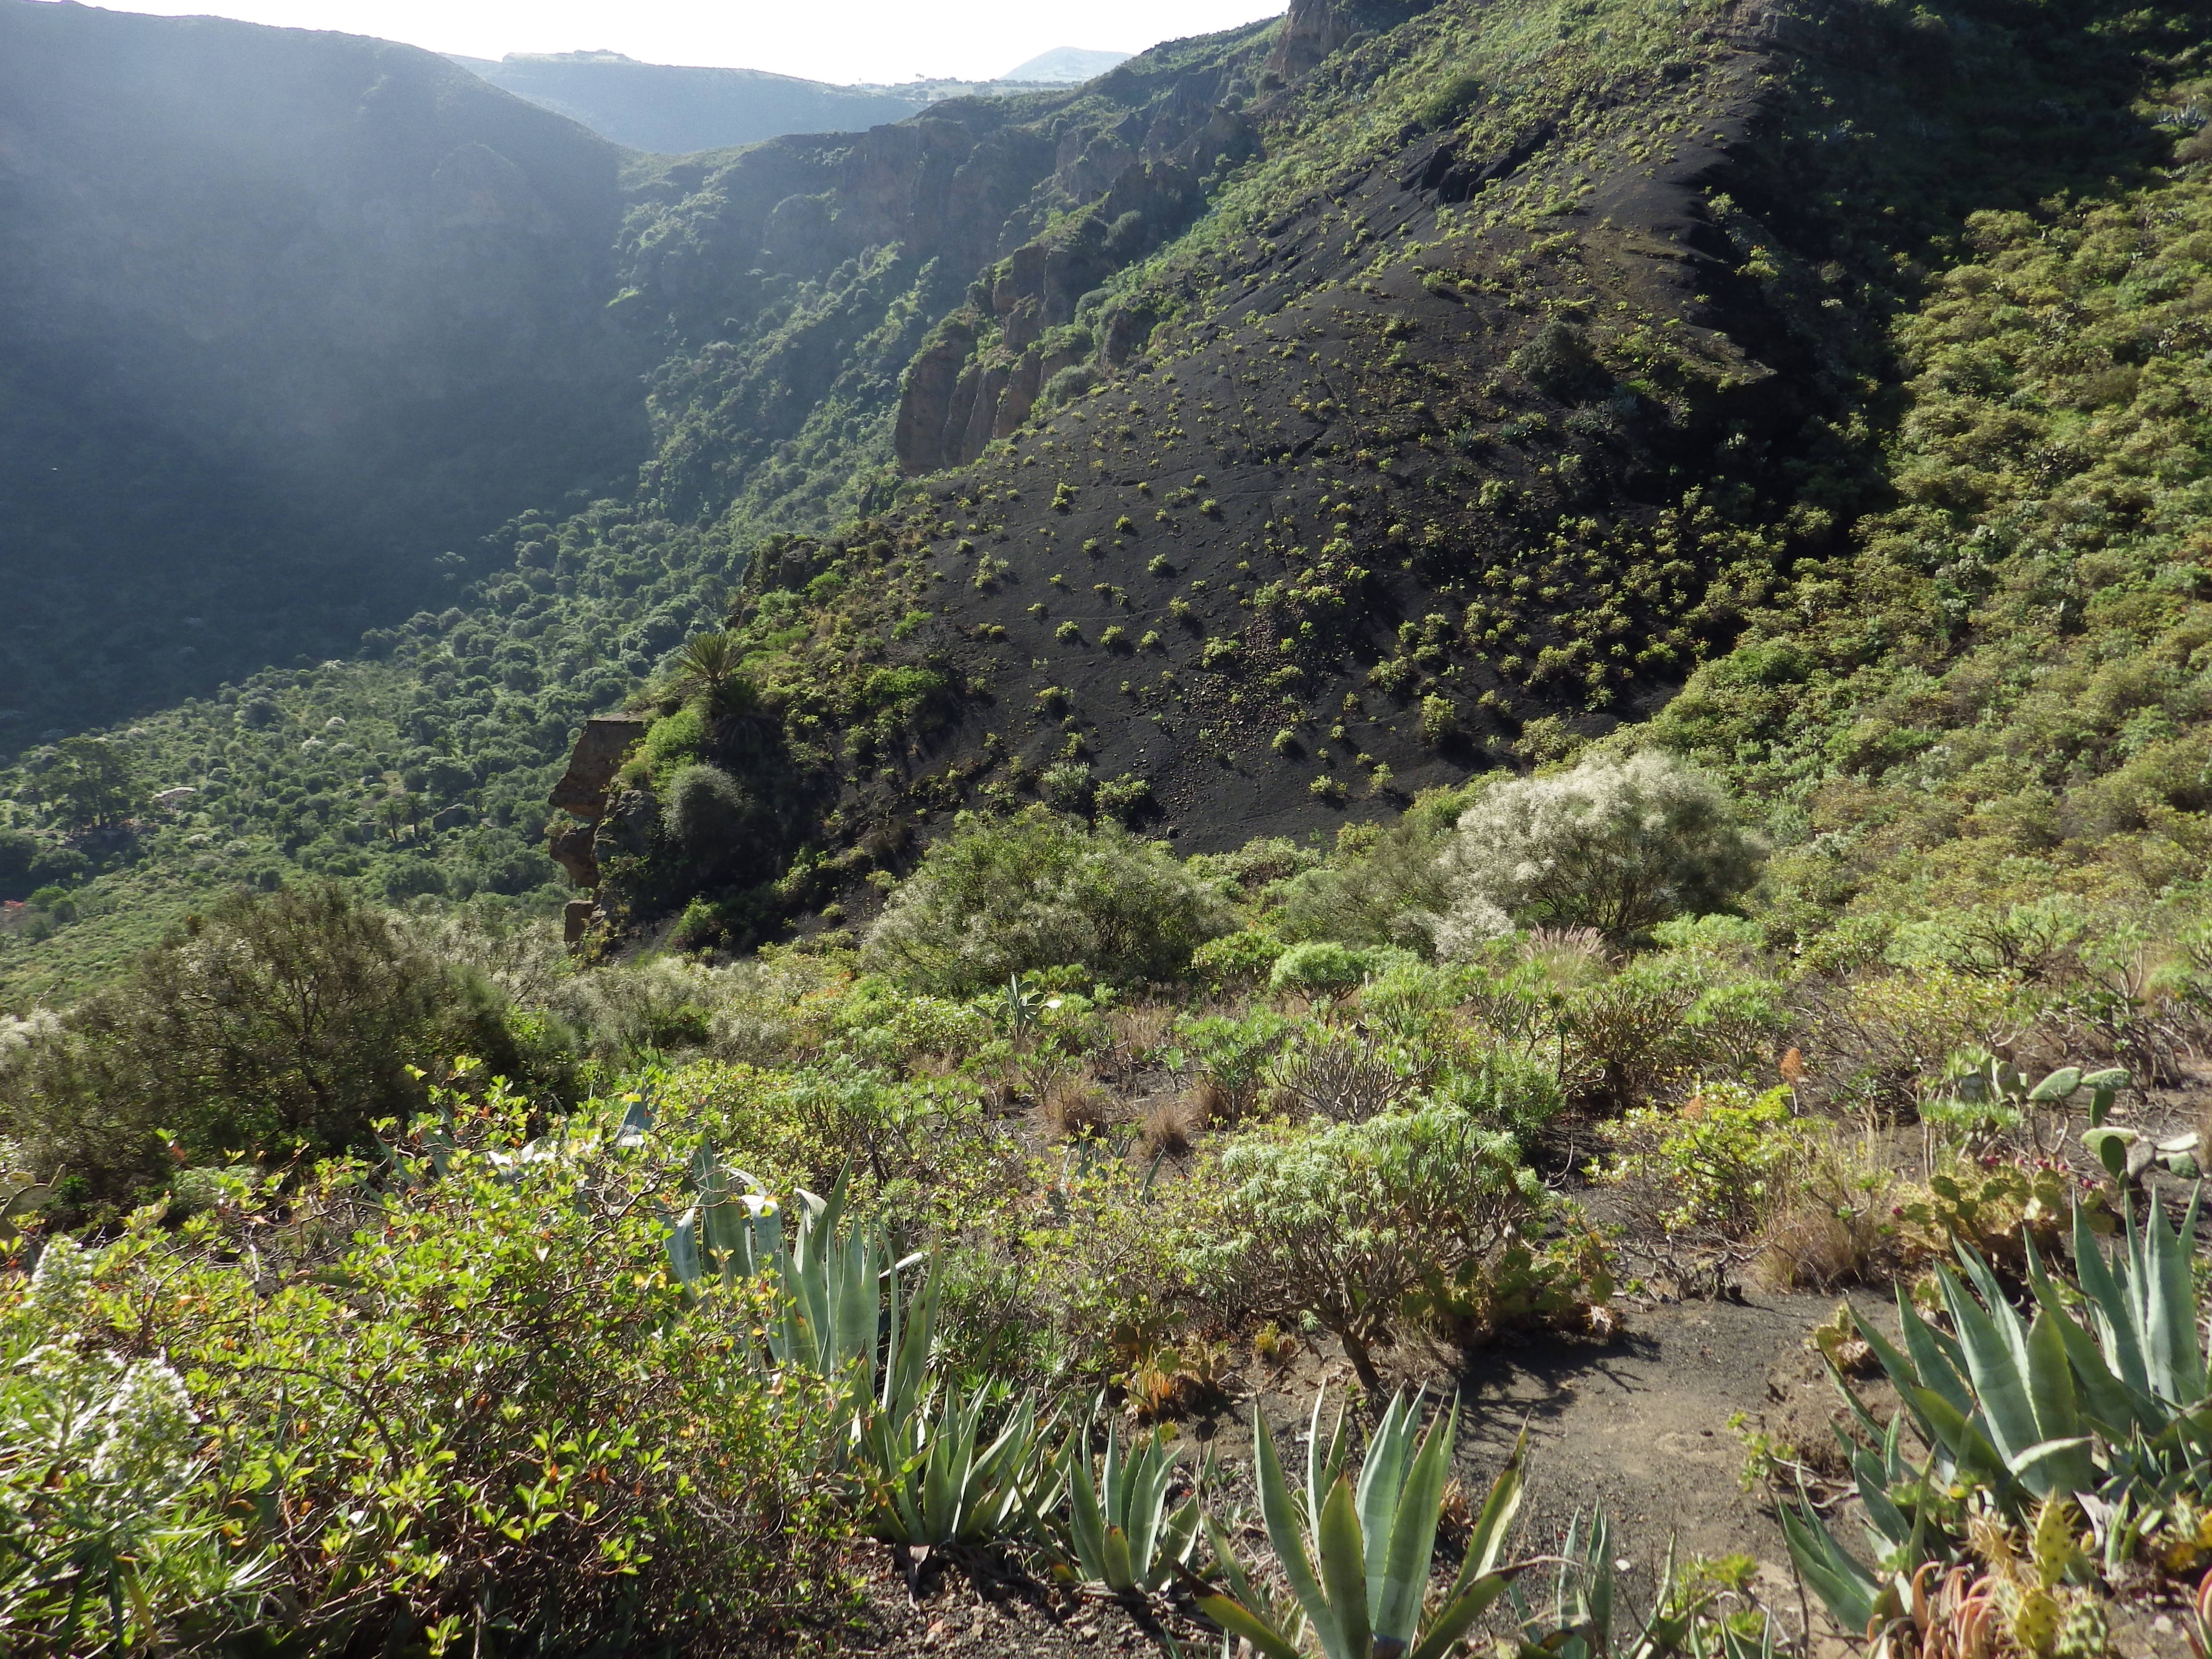
landscape, nature, mountain, trail, flower, valley, volcano, flora, ridge, vegetation, plateau, gran canaria, ecosystem, geographical feature, mountainous landforms